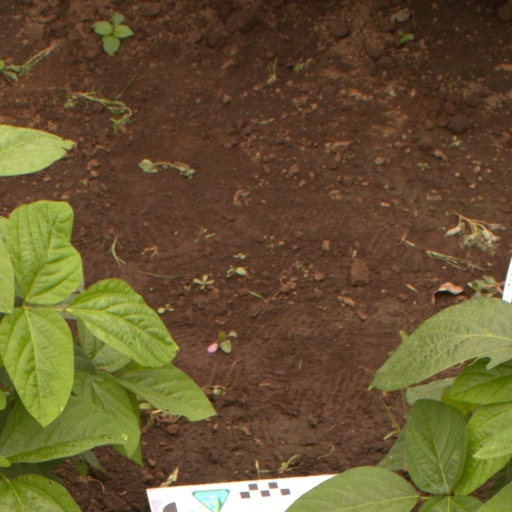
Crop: soybean